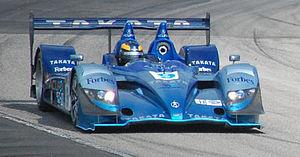
Highcroft Racing est une écurie de course automobile américaine, basée à Danbury, et fondée par le pilote Duncan Dayton en 1989. Initialement fondée pour permettre à Duncan Dayton de participer à des courses de véhicules historiques, avec la restauration et la préparation des voitures, l'équipe a participé au championnat American Le Mans Series de 2006 à 2011.